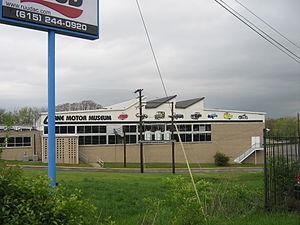
Le Lane Motor Museum, situé à Nashville, Tennessee, expose des automobiles historiques du XXᵉ siècle. Le musée a été créé à partir de la collection de Jeff et Susan Lane.